Marvel Zombies Return

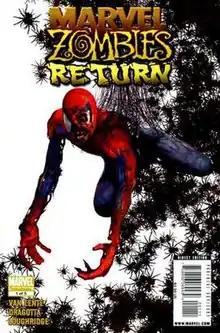
Cover of the 1st issue

Marvel Zombies Return is a weekly five-issue comic book limited series, published by Marvel Comics in late 2009. It is part of the "Marvel Zombies" series of comic books.